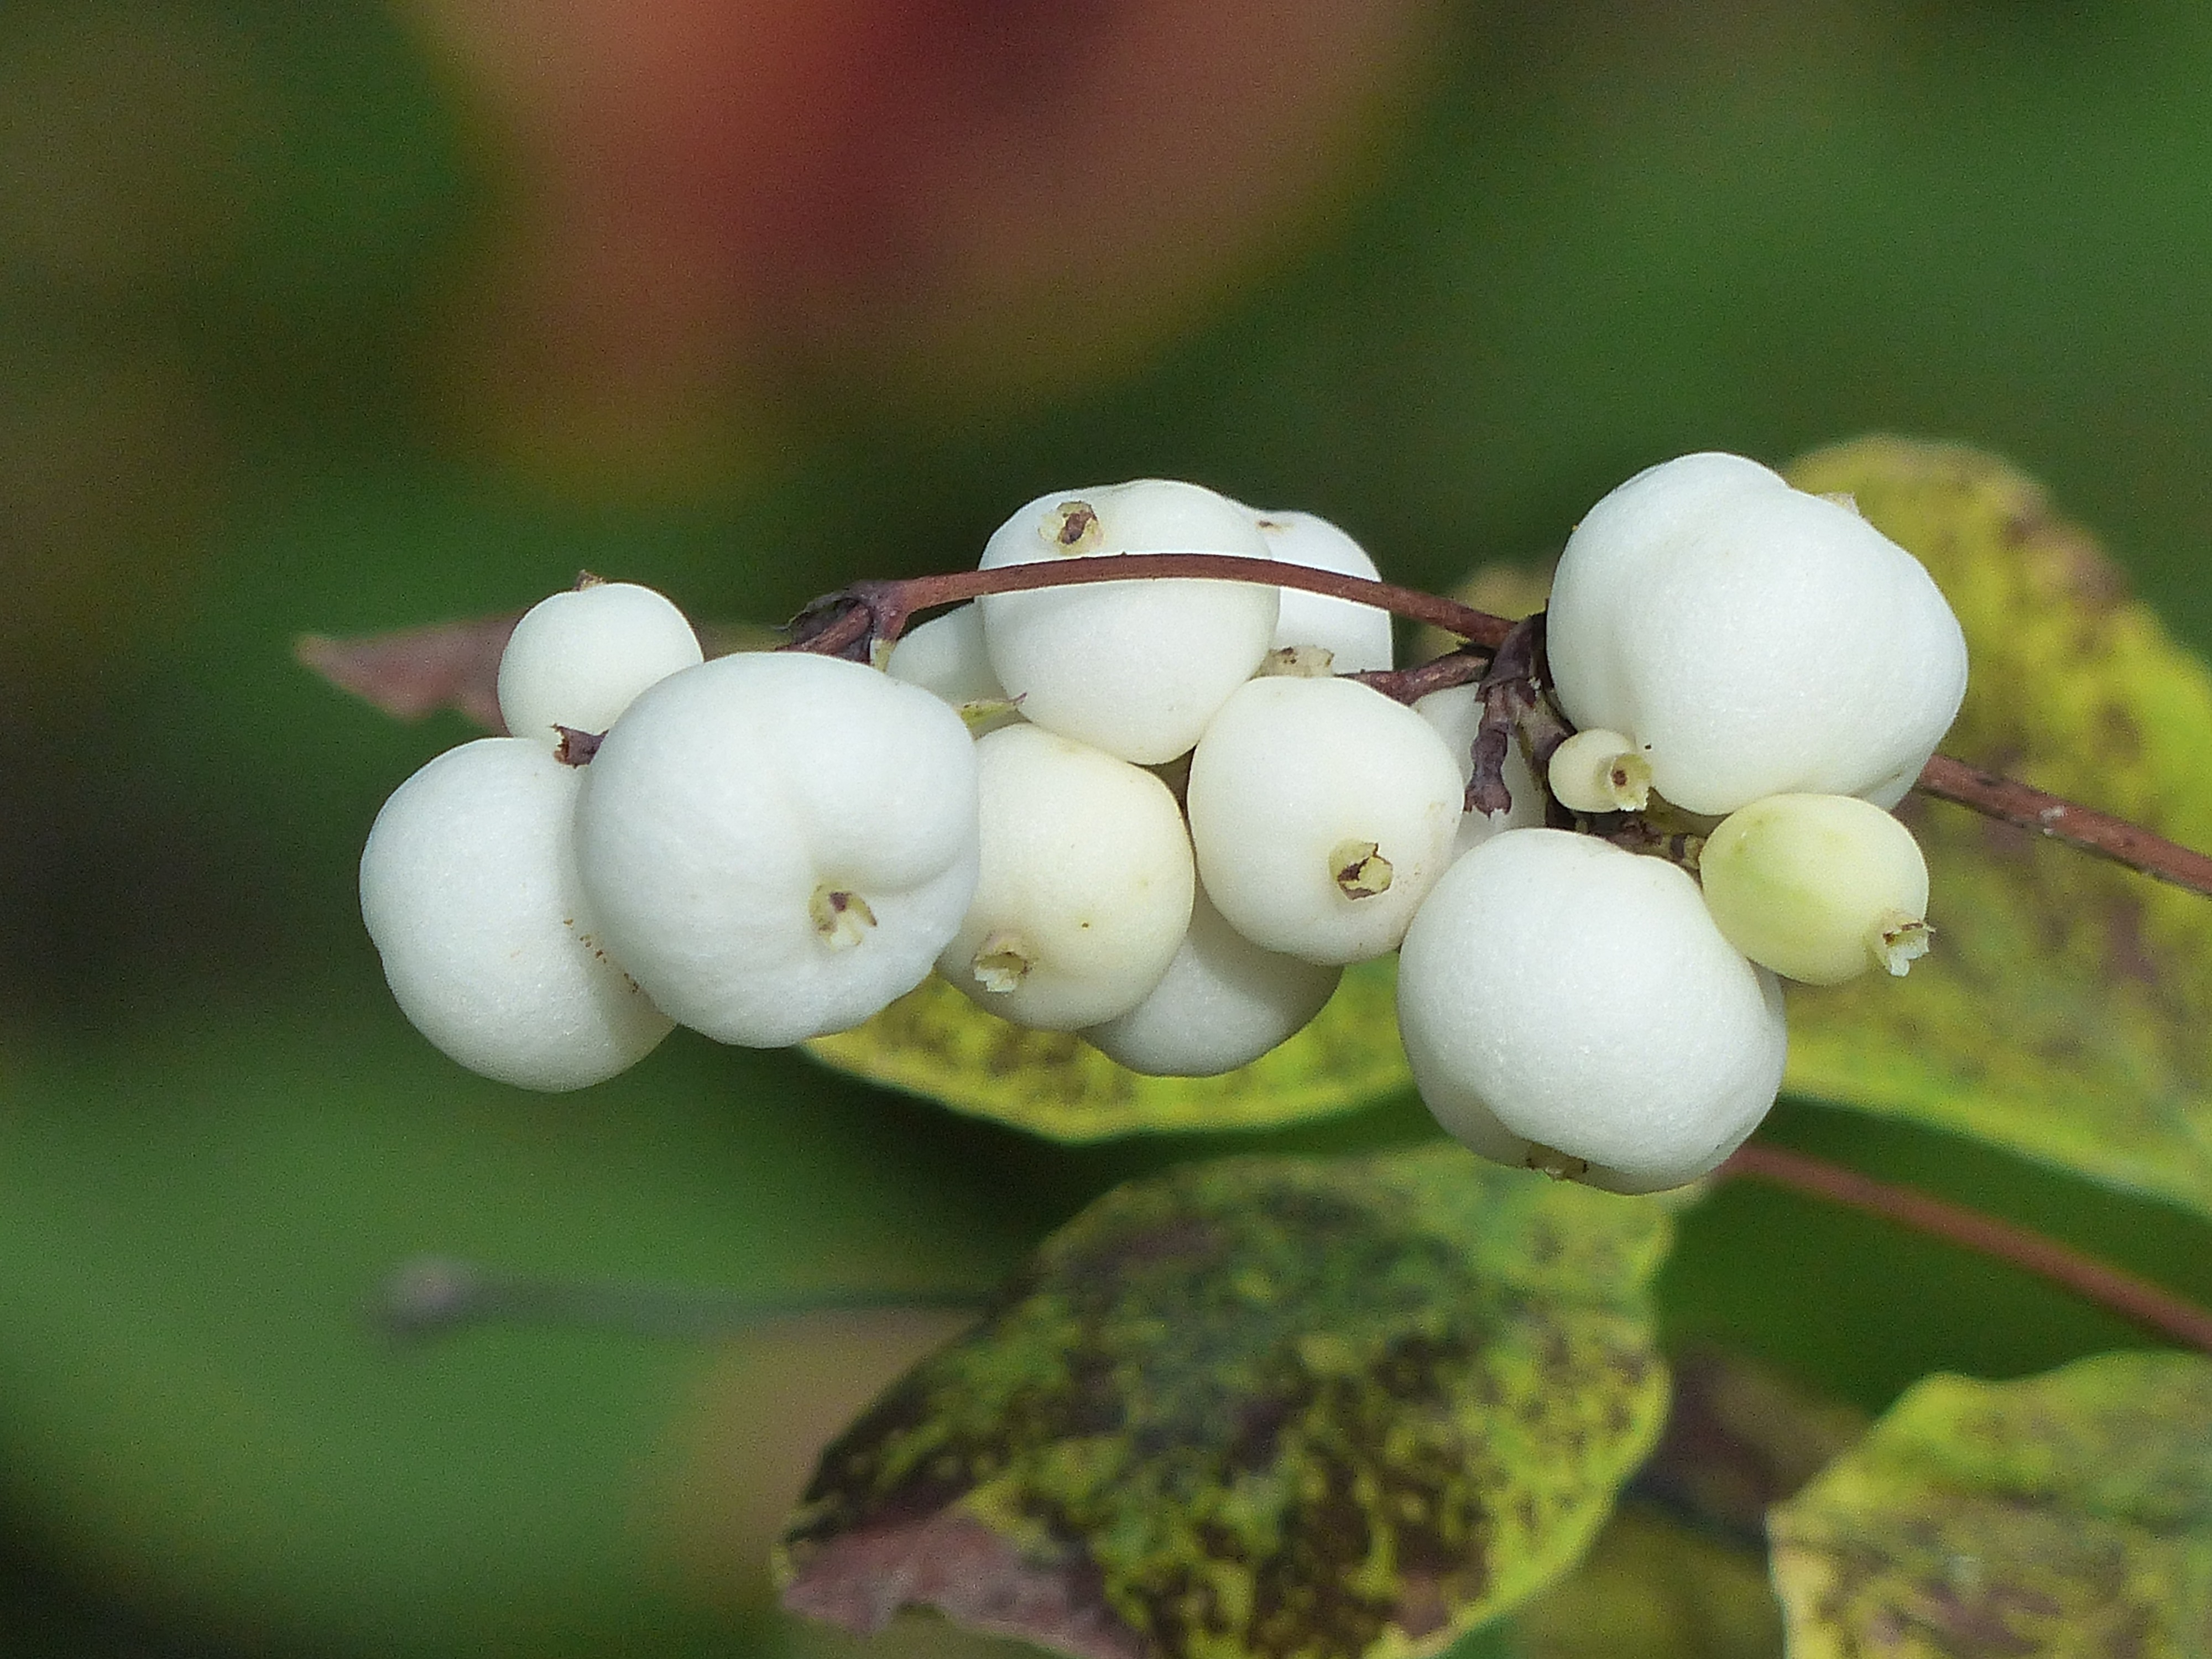
nature, forest, branch, blossom, plant, white, fruit, berry, leaf, flower, food, green, produce, macro, botany, flora, close up, berries, shrub, cluster, macro photography, flowering plant, land plant, common snowberry, symphoricarpas albus, toy torpedo, cap meadow